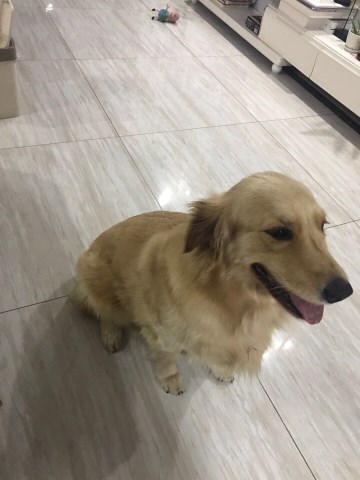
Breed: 5355-n000126-golden_retriever